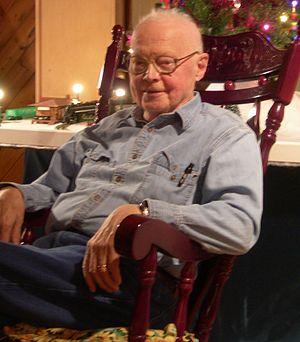
Fred Thomas Saberhagen, né le 18 mai 1930 à Chicago, en Illinois, et mort le 29 juin 2007 à Albuquerque, au Nouveau-Mexique, est un auteur américain de science-fiction et de fantasy.